McKenzie Bight

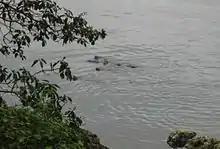
River otters feeding, May 2007

McKenzie Bight is a feature on the southeast side of Saanich Inlet in British Columbia, Canada. This bight is located in Gowlland Tod Provincial Park directly adjacent to the rural community of Willis Point. McKenzie Bight can be accessed by trail from the Mount Work parking area and trailhead on Ross-Durrance road, or via a short hike from the southern end of Mark Lane in Willis Point. Nearby is a reef which is a popular shore-dive location for scuba diving.